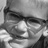
Emotion: happy